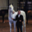
Label: horse